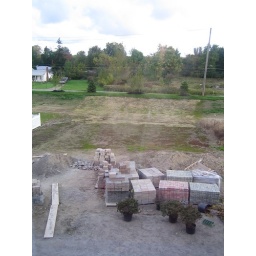
grass seed laid in area where there aren't pallets of brick and hay on the hill